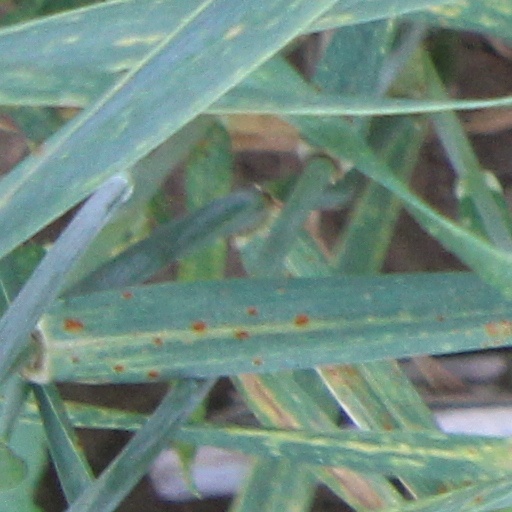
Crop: wheat